Vsauce

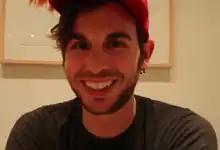
Jake Roper, the host of Vsauce3

Vsauce3 is hosted by Jake Roper and is dedicated to fictional worlds and video games. There are currently four recurring segments: "HeadShot", "Game LÜT", "9bit", and "Fact Surgery". Vsauce3 has collaborated with YouTubers Joe Hanson from "It's Okay to be Smart" and Vanessa Hill from "BrainCraft". He has also presented videos with celebrity guest appearances from Bill Nye, Jack Black, The Muppets, Paul Rudd, and Neil deGrasse Tyson. On November 26, 2015, Jake revealed that he had sarcoma, a rare form of cancer. On December 19, Jake announced that he had begun treatment and a tumor on his lower leg had been successfully removed by surgery.